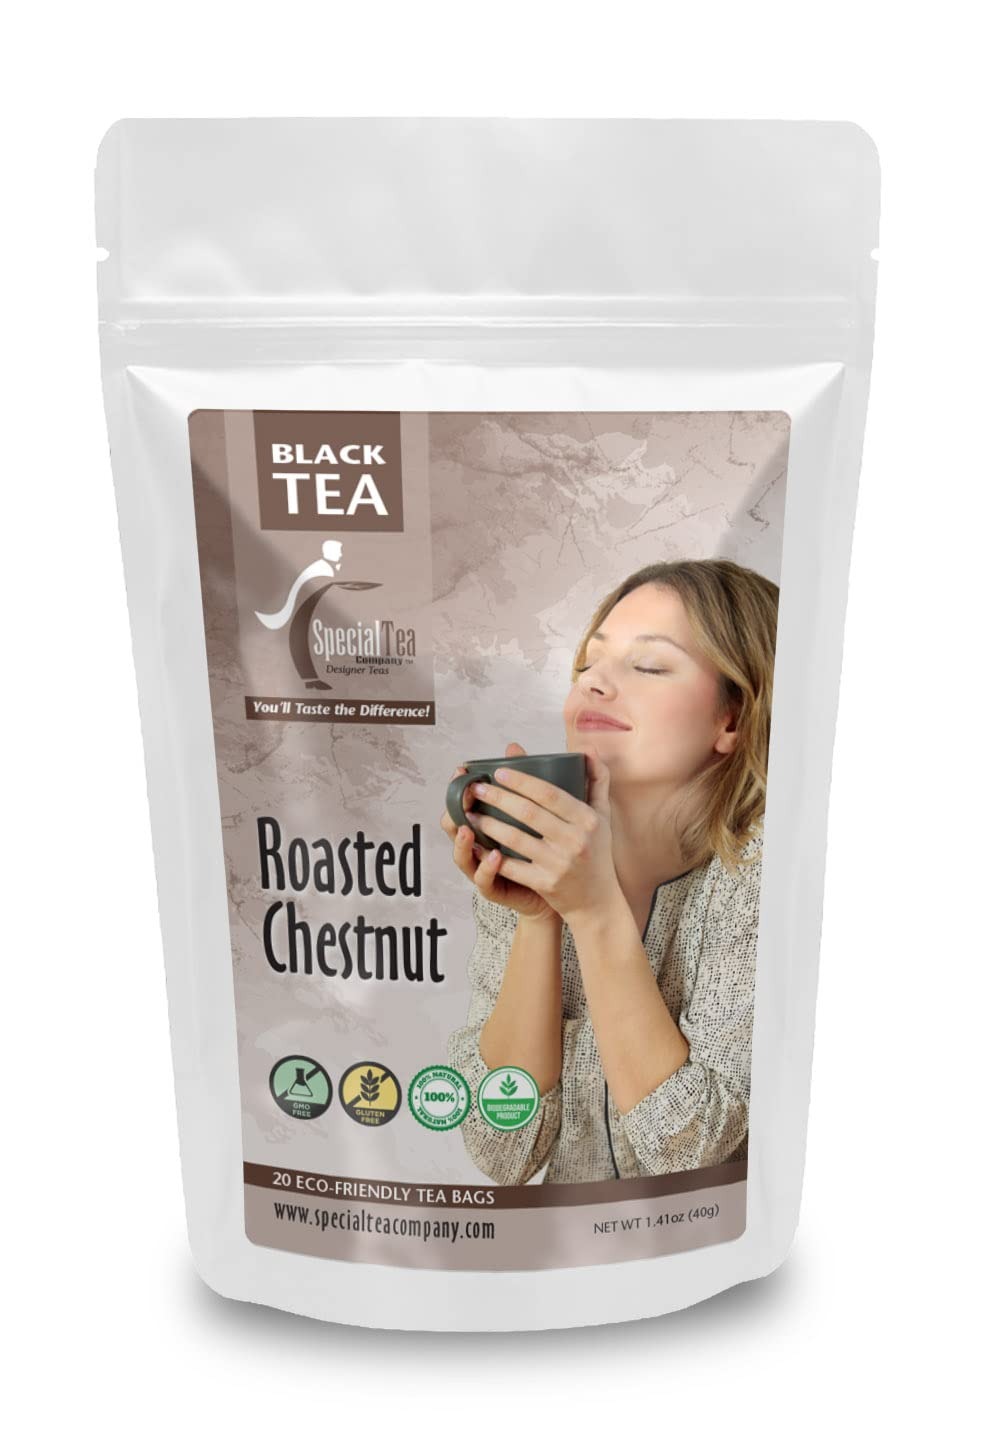
Item Name: Special Tea Roasted Chestnut Black Tea, 20 Tea Bags
Bullet Point 1: BLACK TEA: Black teas are fully oxidized teas and offer a rich robust strong cup. Black is by far the most popular tea in the world. In the US, it accounts for about 80% of the tea consumed.
Bullet Point 2: FLAVOR: Black tea is a type of tea that is more oxidized than oolong, white and green teas. Black tea is generally stronger in flavor than other teas with notes that range from earthy, molasses, malty, vine fruit, smoky, leather, and mineral.
Bullet Point 3: CAFFEINE LEVEL: Black tea characteristically has the most caffeine of all the tea types. One of the reasons for this is a longer infusion time, but also due to the longer oxidation time and final firing production step.
Bullet Point 4: REAL LOOSE-LEAF TEA: Loose leaf tea is a healthier purer way to drink tea. Our 1 oz. sample brews about 10 cups of tea.
Bullet Point 5: REAL LOOSE-LEAF TEA IN BAGS: Loose leaf tea is a healthier purer way to drink tea, we gently breakup our loose leaf teas for use in eco-friendly tea bags to help retain full flavor.
Bullet Point 6: PREMIUM LOOSE-LEAF TEA: Premium tea leaves have all their essential oils intact, so the flavor, quality and health benefits are maintained. Individually hand packed in the USA in a resealable pouch to retain freshnes
Product Description: <p>This blend is deep and rich with a roasted nut flavor and a little sweet silkiness. A perfect cooler weather tea.</p> <p>Ingredients: Black Tea, Yerba Mate, Green Tea, Natural & Artificial Flavor.</p>
Value: 20.0
Unit: Count

Price: 18.47